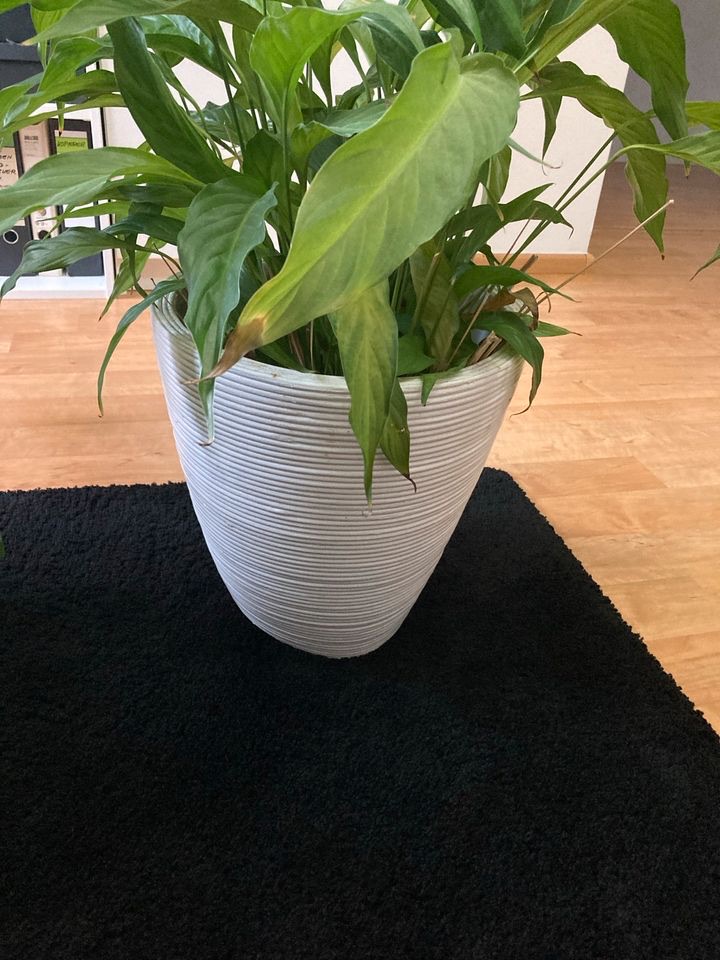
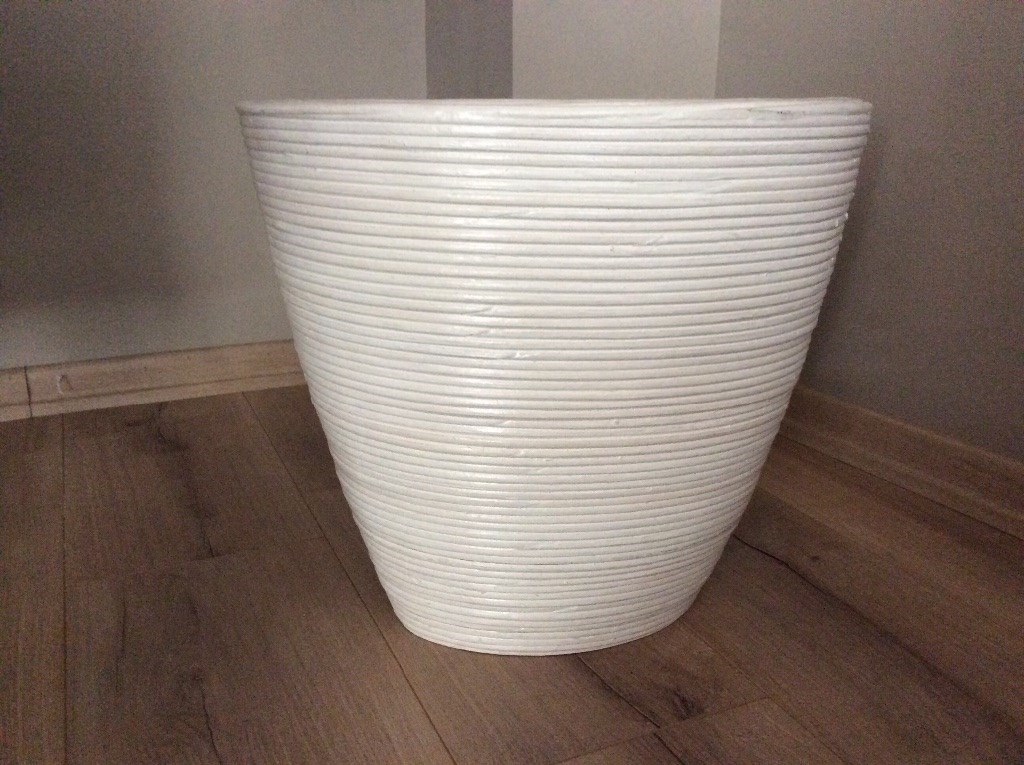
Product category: misc
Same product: yes